Crosby Ravensworth

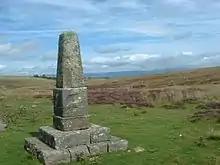
Charles II Monument

Prehistoric remains include the White Hag stone circle. A pair of almost identical La Tène Celtic spoons dating from the Iron Age were found in Crosby Ravensworth in the nineteenth century and are now housed in the British Museum in London. The remains of a moat surround Corsby Hall, a farm in the village. A more recent monument at Black Dub commemorates the visit of Charles II of England in 1651. The fell also contains one of several sites in England called Robin Hood's Grave.